After the Fire (Modern Family)

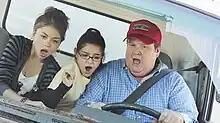
Cam (Eric Stonestreet) tries to drive a huge moving truck to prove Haley (Sarah Hyland) and Alex (Ariel Winter) that gay men can drive trucks

"After the Fire" is the eighth episode of the third season of the American sitcom "Modern Family", and the series' 56th episode. It aired on November 16, 2011. The episode was written by Danny Zuker and was directed by Fred Savage. The episode chronicles the family's misadventures while trying to do good deeds.